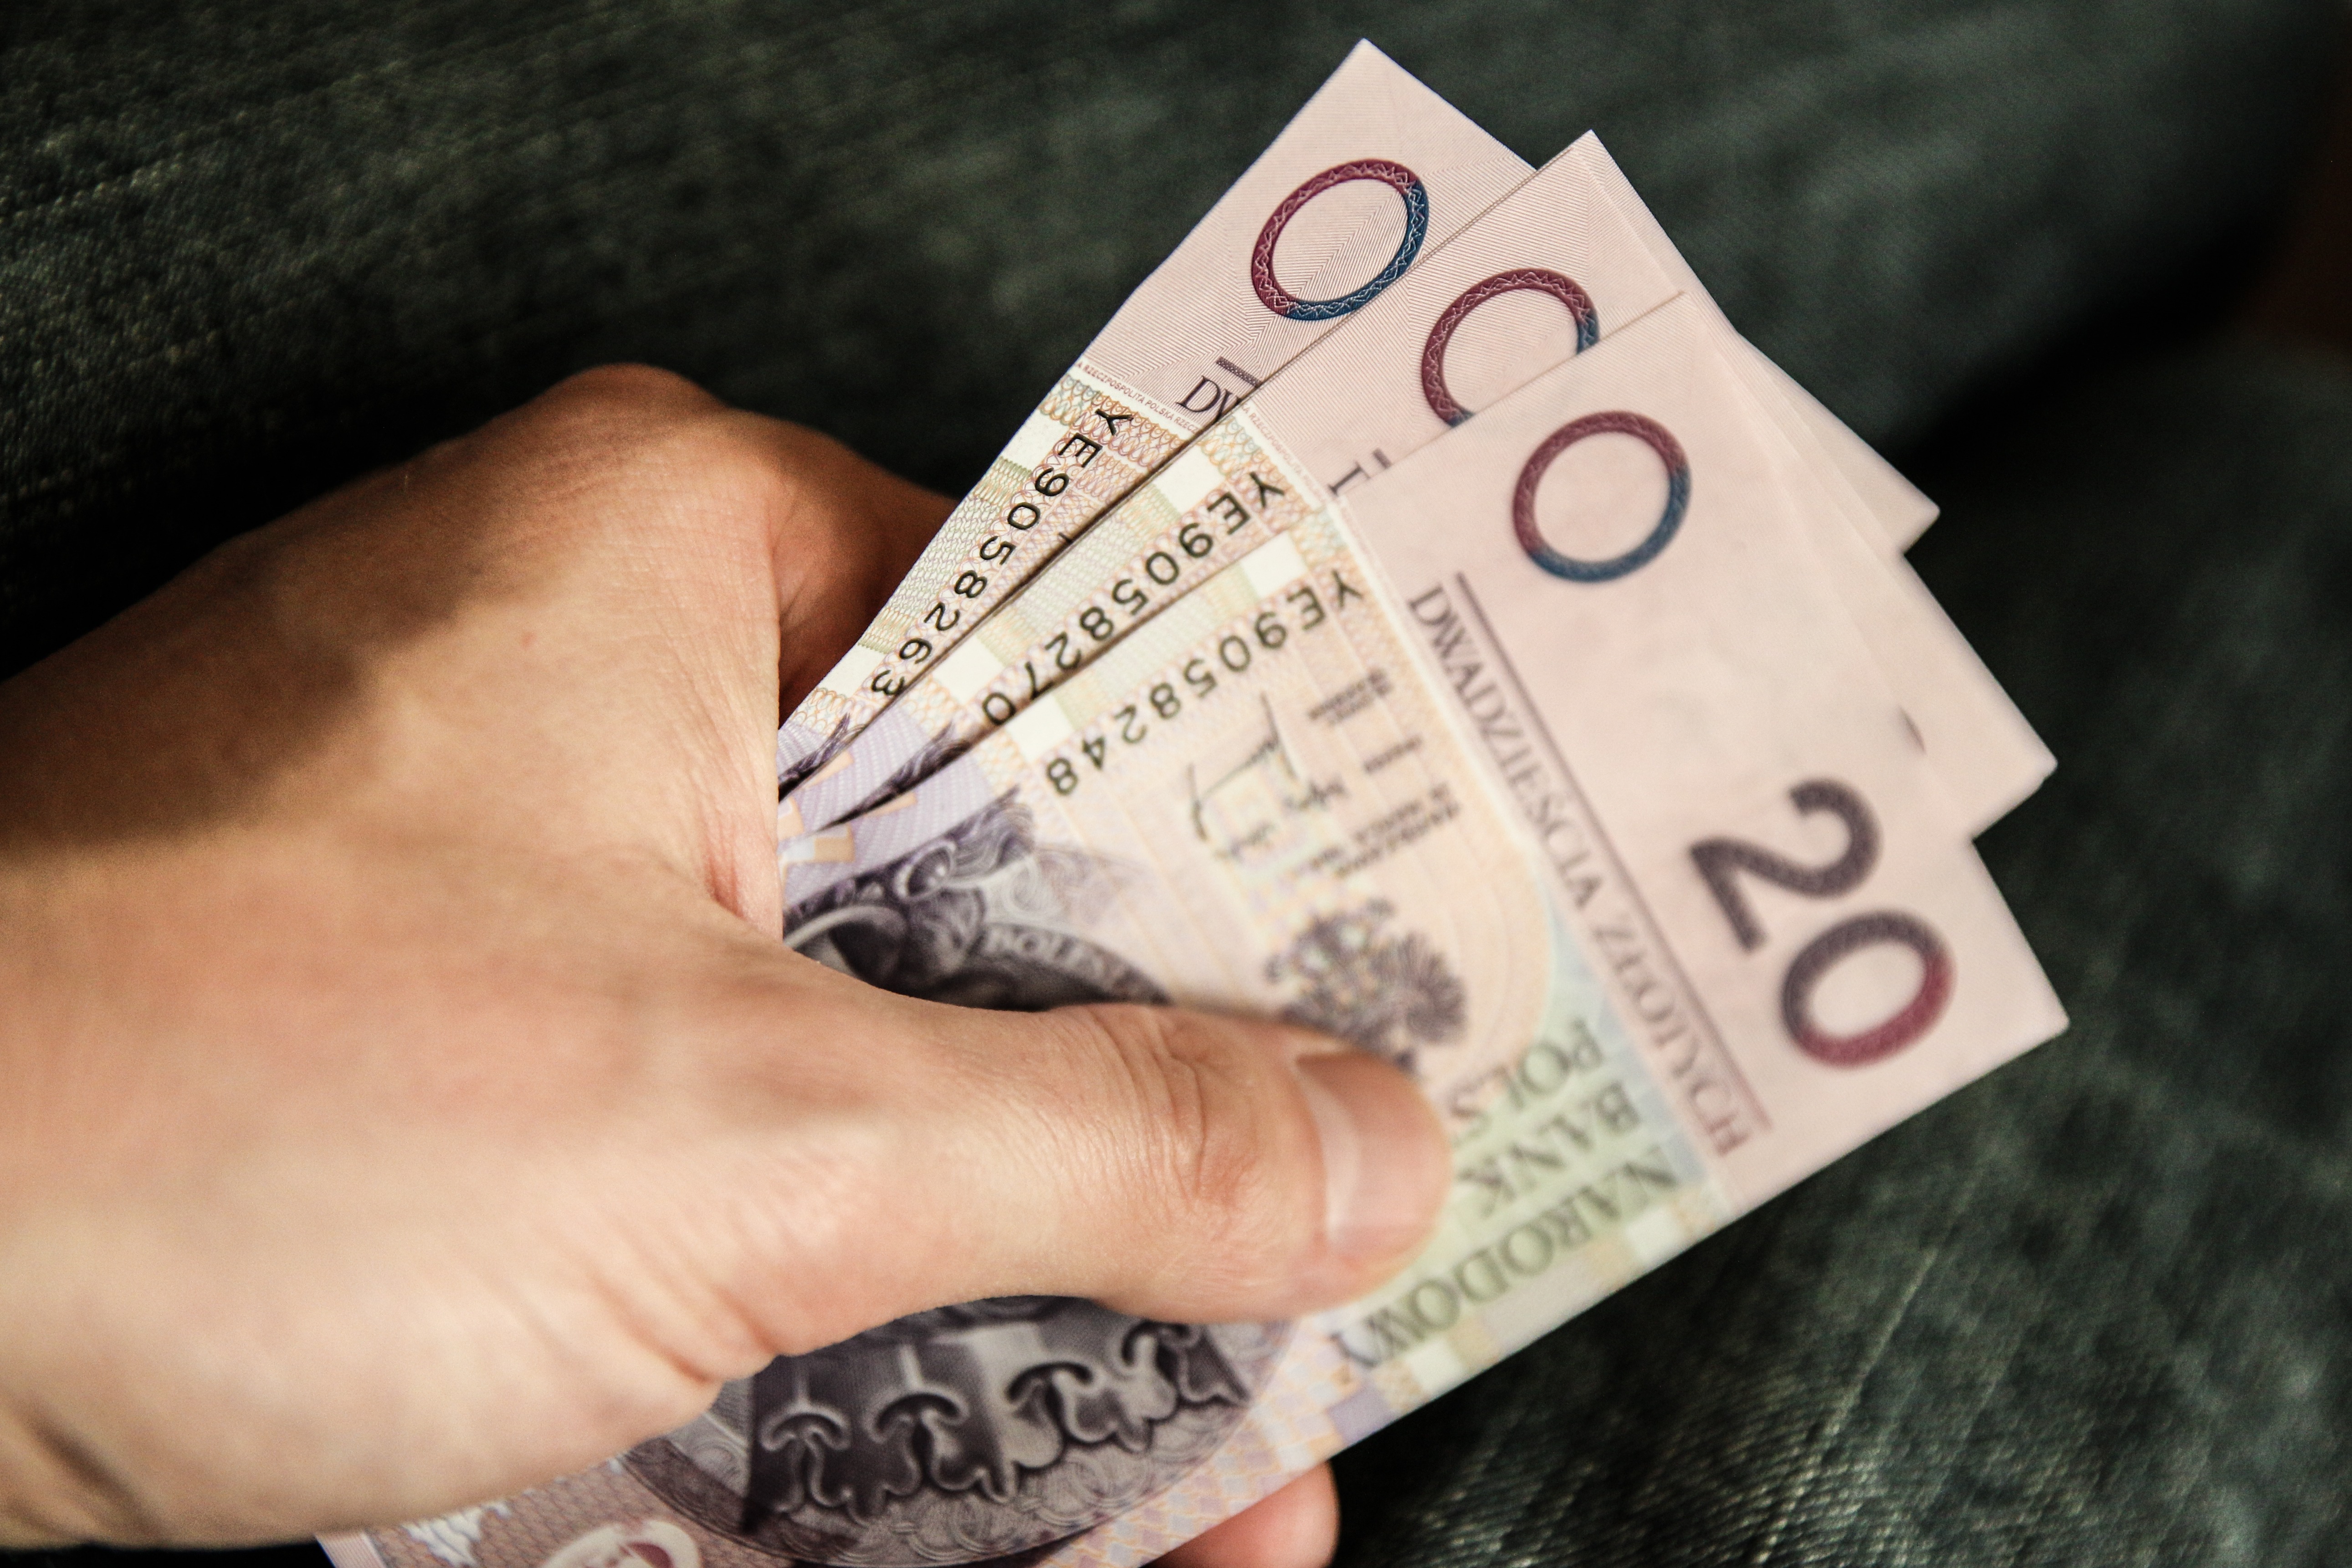
writing, hand, finger, golden, money, business, close up, cash, currency, save, calculator, savings, taxes, bills